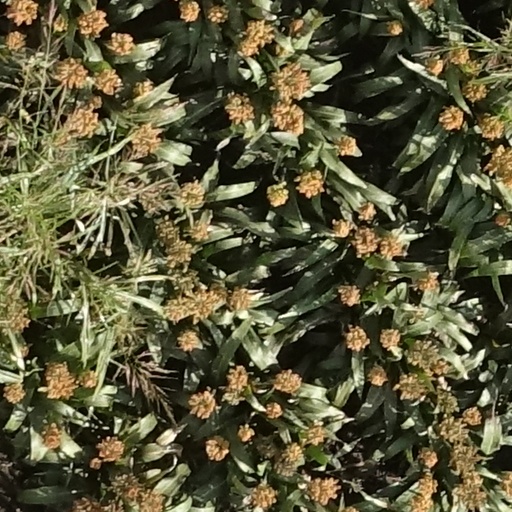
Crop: sorghum